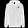
Label: Coat